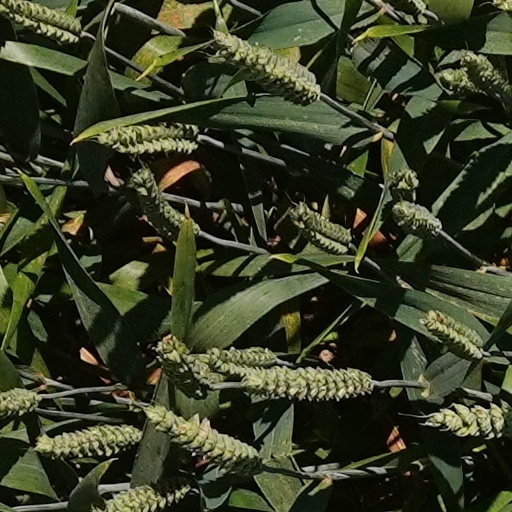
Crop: wheat